Federal Electric Railways Commission

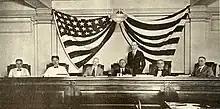
A 1919 meeting of the commission in Washington, D.C.

The Federal Electric Railways Commission was a United States agency established by President Woodrow Wilson in June 1919. The commission was charged with investigating the financial problems of the streetcar and interurban railway industry in the United States. The commission completed its business in July 1920 after submitting a final report to the President.